Mitchell House (Yarmouth, Maine)

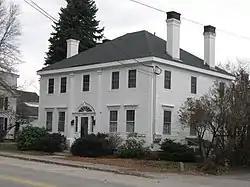

The Mitchell House is a historic house at 333 Main Street in Yarmouth, Maine. Built about 1800, it is a fine local example of Federal period architecture. It is also prominent as the home of one of the North Yarmouth Academy's largest early benefactors, Dr. Ammi Ruhamah Mitchell. It was listed on the National Register of Historic Places in 1978.